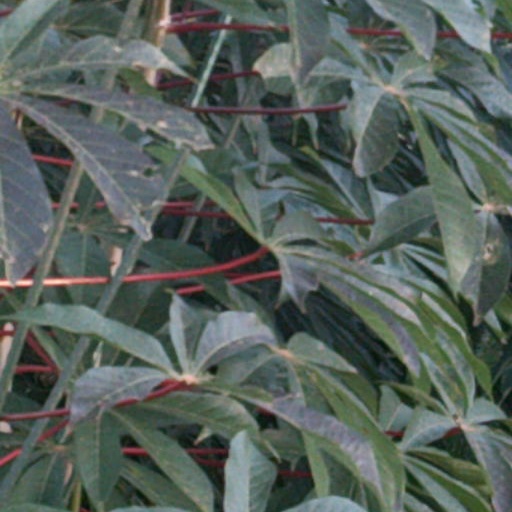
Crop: cassava